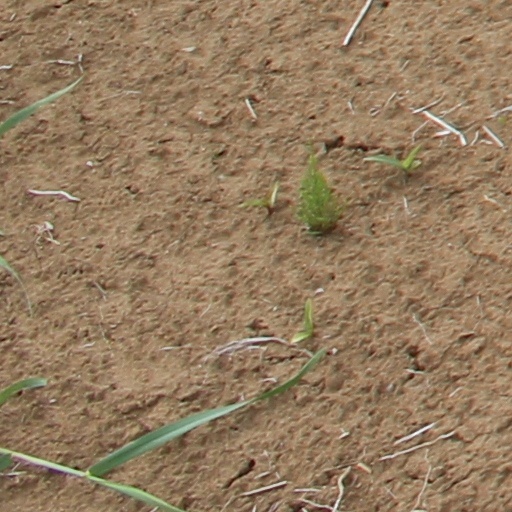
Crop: wheat